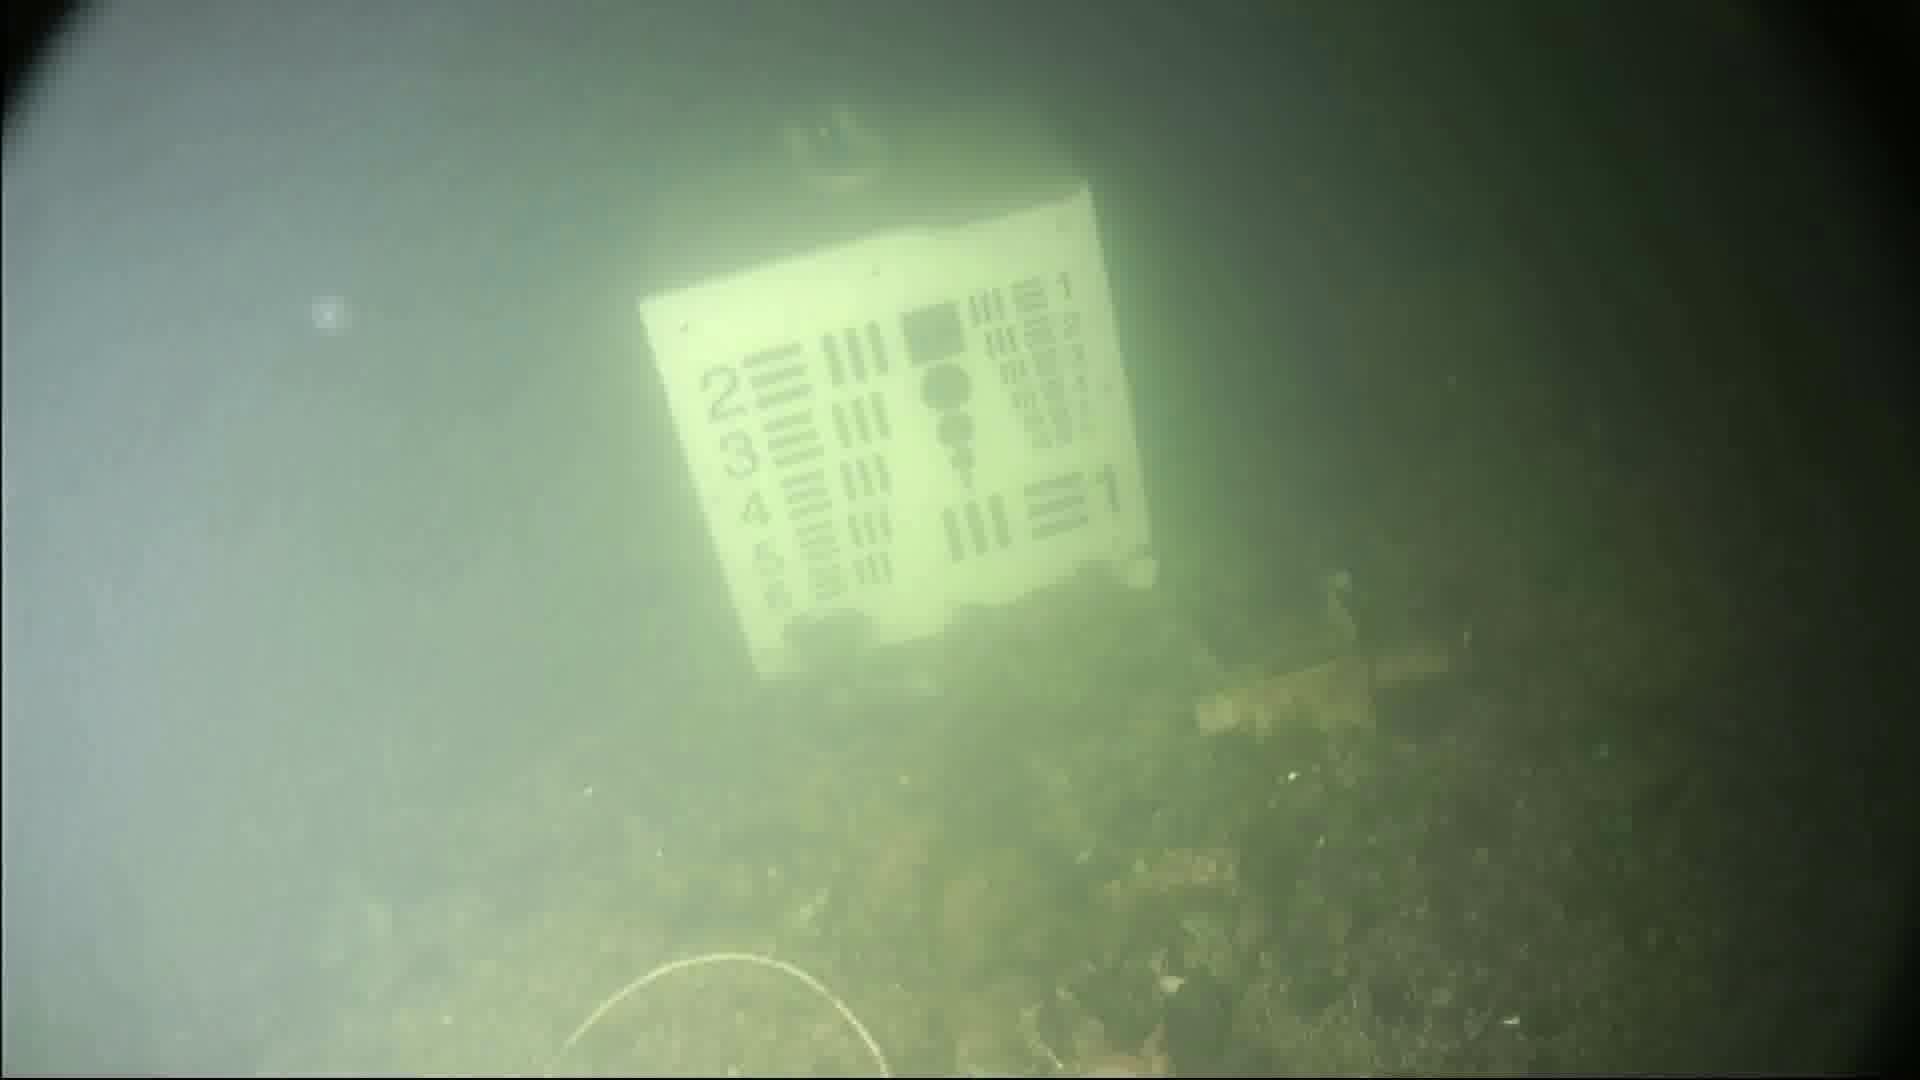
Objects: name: crab
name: jellyfish